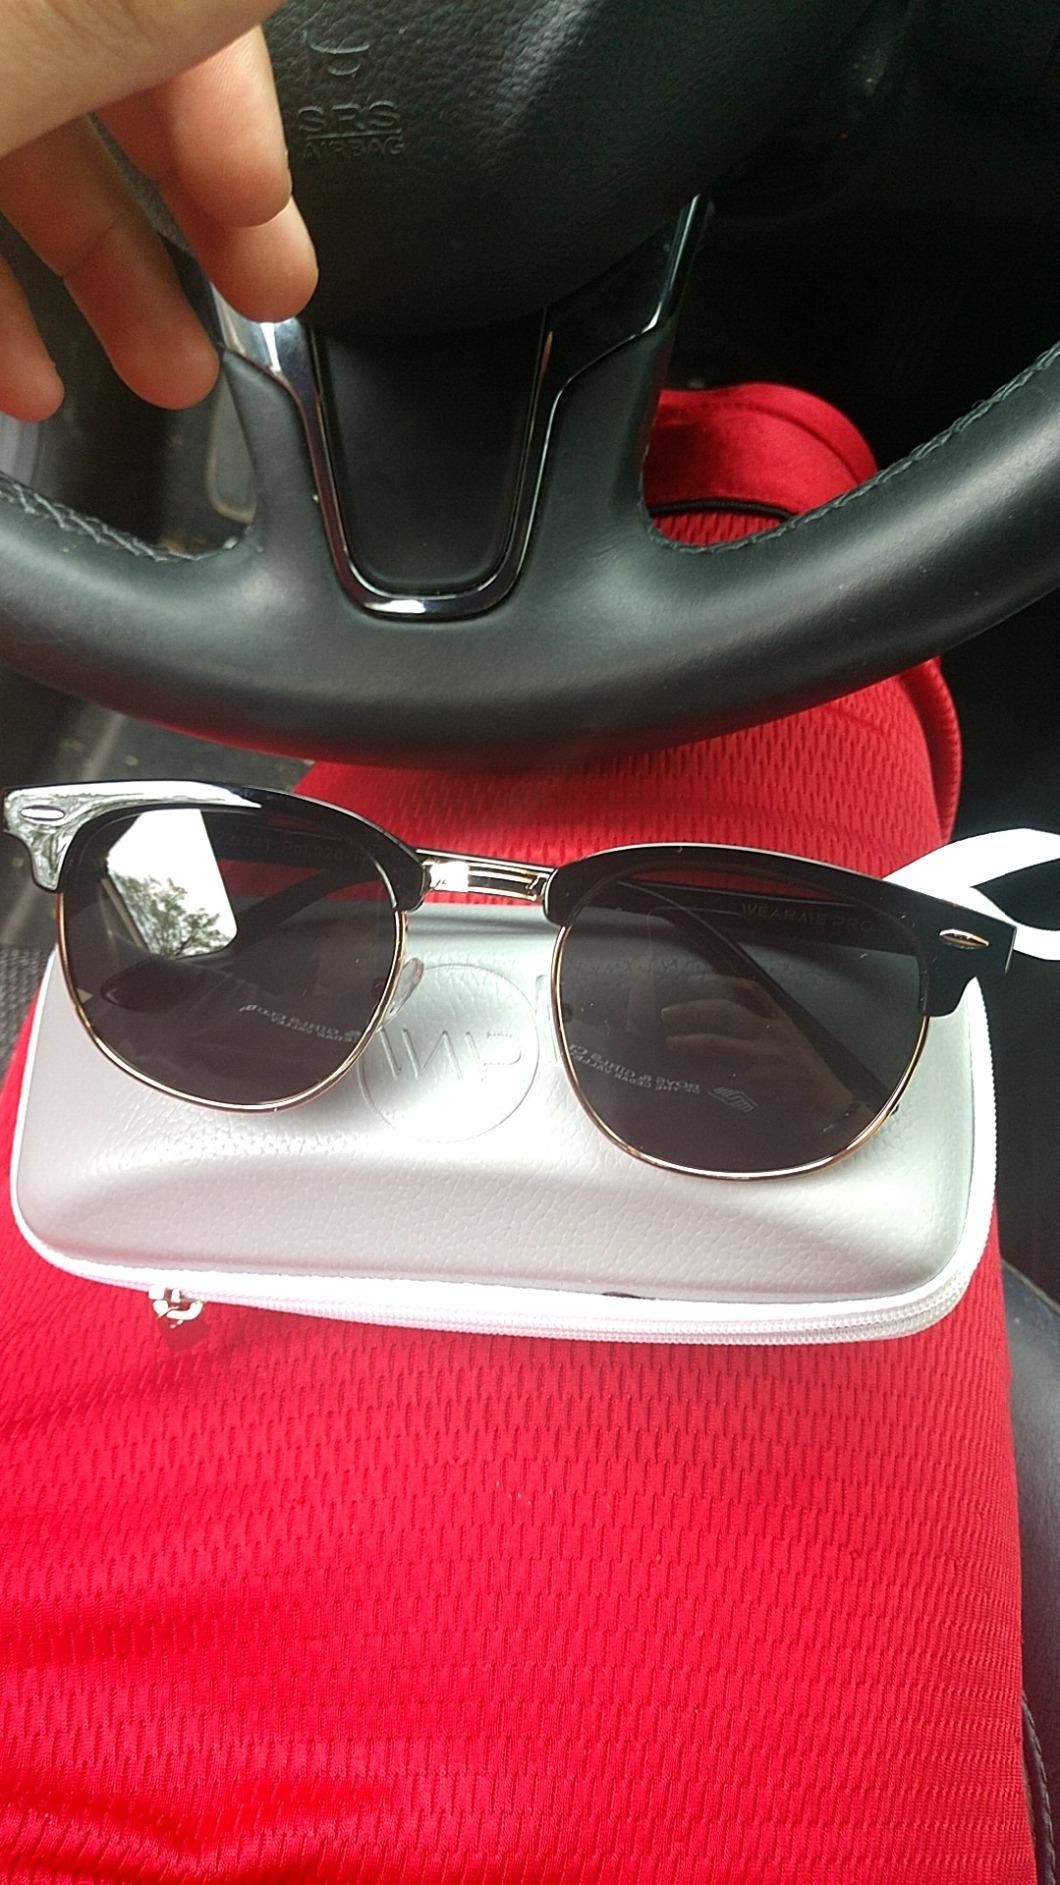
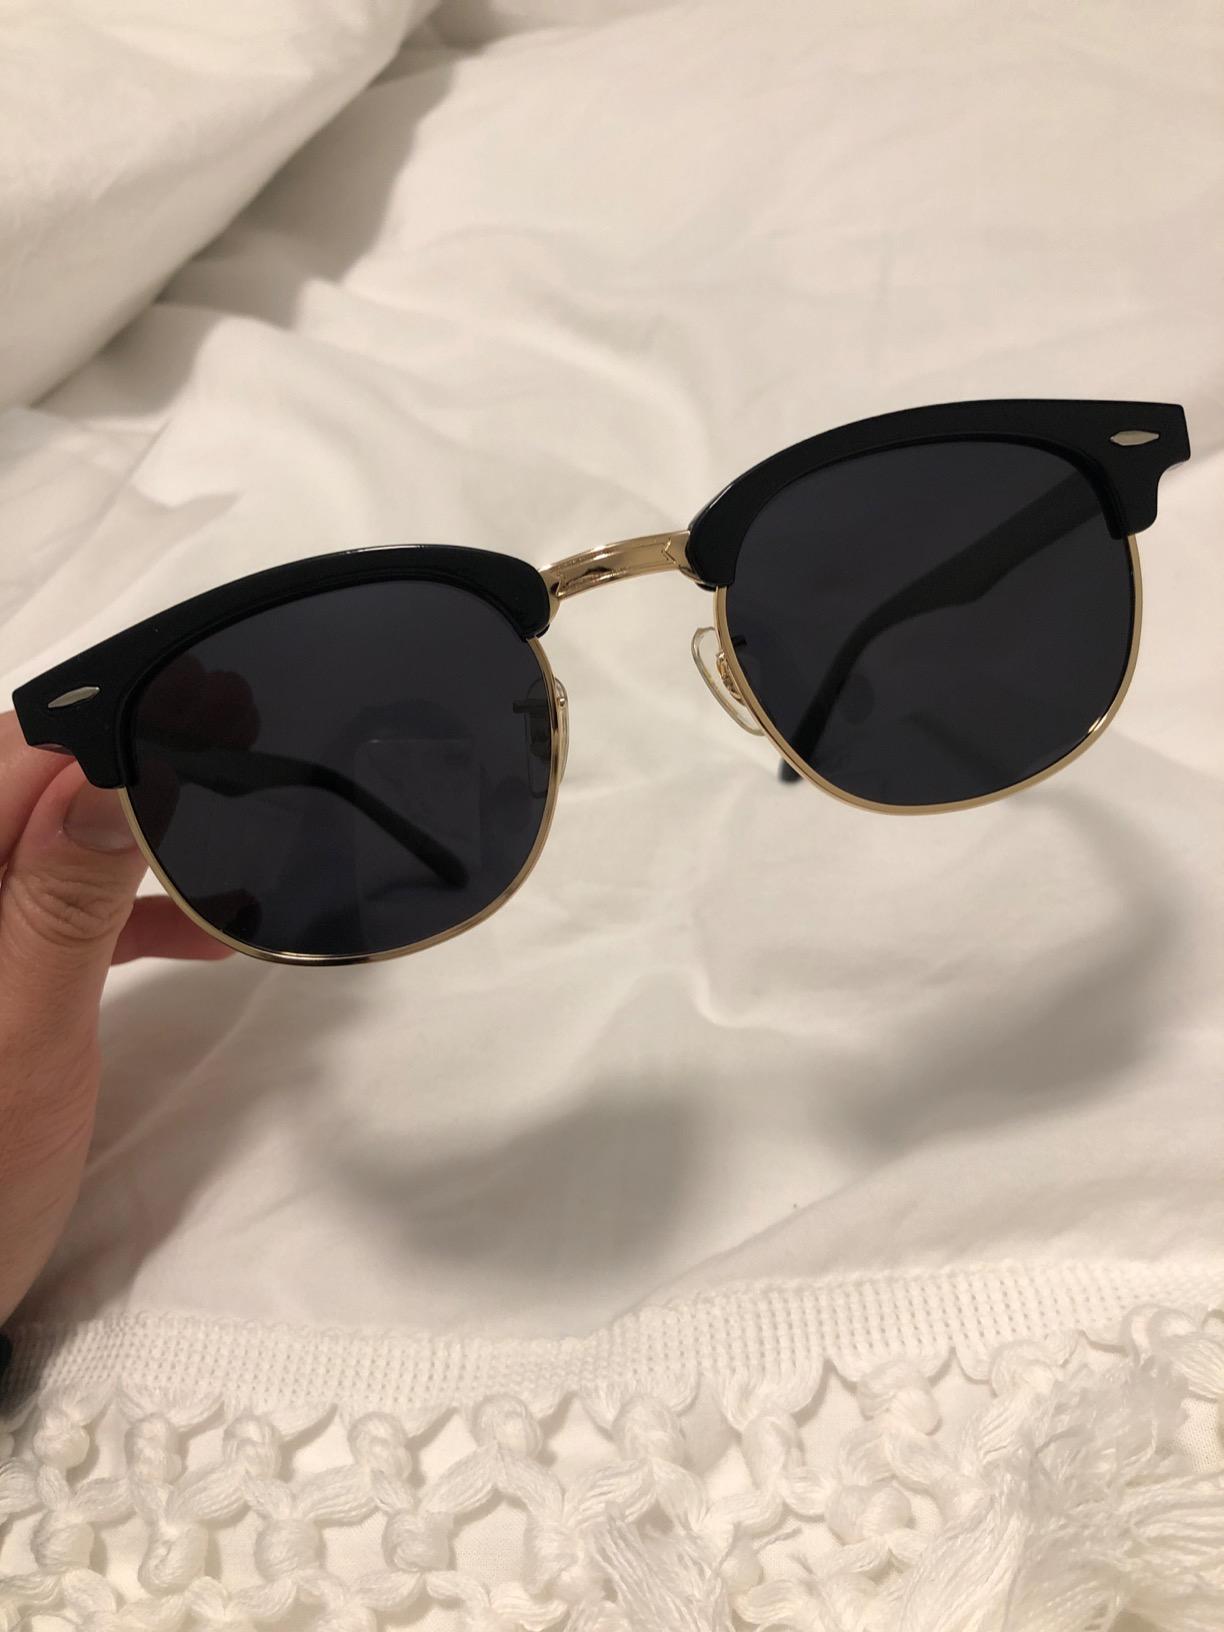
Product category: accessories_sunglasses
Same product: yes